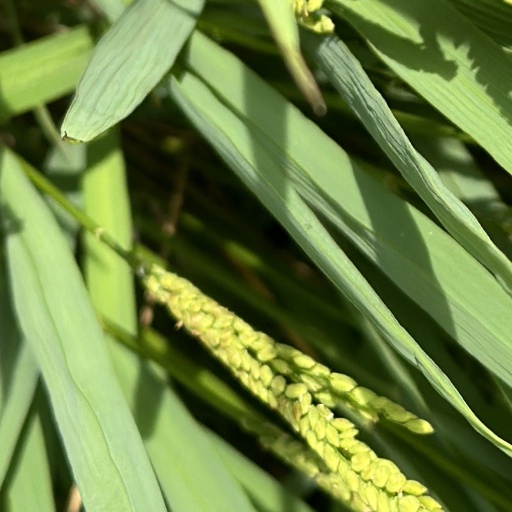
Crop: rice